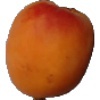
Label: Apricot 1